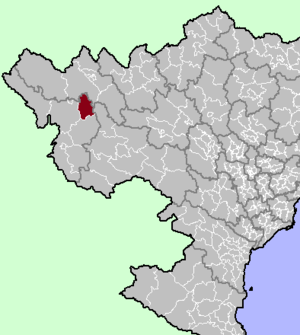
Tủa Chùa est un district rural de la province de Điện Biên dans la région du Nord-ouest du Viêt Nam.